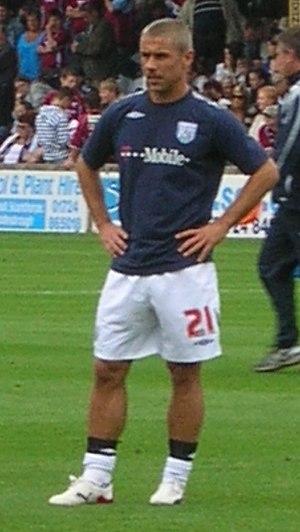
La 101ᵉ édition du championnat d'Angleterre de football 1999-2000 est la huitième sous l'appellation Premier League. Elle oppose les vingt meilleurs clubs d'Angleterre en une série de trente-huit journées.
Kevin Mark Phillips, né le 25 juillet 1973 à Hitchin, est un footballeur international anglais évoluant au poste d'attaquant.